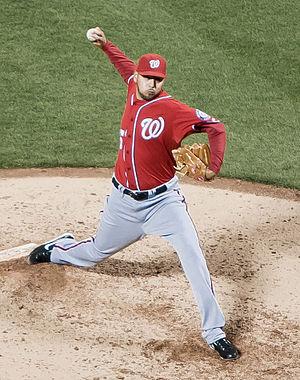
Brian Michael Broderick, né le 1ᵉʳ septembre 1986 à Phoenix aux États-Unis, est un joueur américain de baseball évoluant en Ligue majeure au poste de lanceur avec les Nationals de Washington.